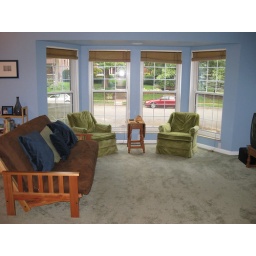
The white trim around the windows really brightens it up and makes it seem much cleaner.